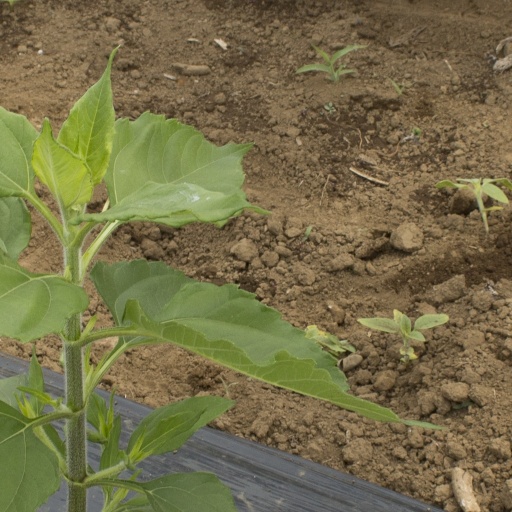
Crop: Jerusalem artichoke